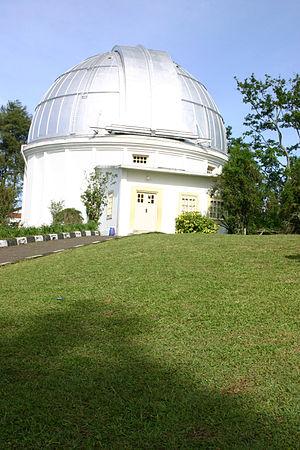
L'Observatoire Bosscha est le plus ancien des observatoires situés en Indonésie. Il se trouve sur la commune de Lembang, dans la province de Java occidental, à environ 15 km au nord de Bandung. Il est situé sur une hauteur de 6 hectares, 1310 m au-dessus du niveau de la mer.